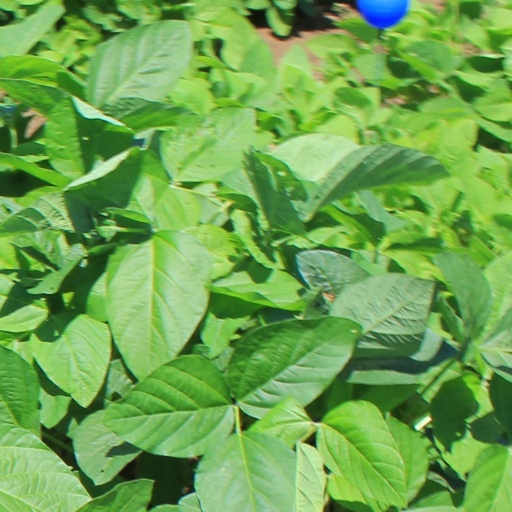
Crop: soybean